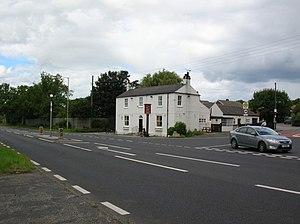
Skelton est un village et une paroisse civile du Yorkshire du Nord, en Angleterre. Il est situé à six kilomètres au nord-ouest de la ville d'York, sur la route A19. Administrativement, il relève de l'autorité unitaire de la Cité d'York. Au recensement de 2011, il comptait 1 549 habitants.